Junius Spencer Morgan

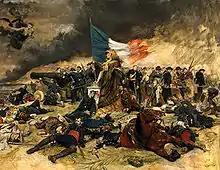
Morgan's decision to finance the French during the losing days of the Franco-Prussian War netted him a profit of £1.5 million.

Still, Morgan was ambitious to place his bank on par with the Rothschilds and Barings Bank. In 1870, after the Battle of Sedan and the establishment of a provisional French Third Republic in Tours, Barings and Rothschilds were unwilling to establish a line of credit for the new government. Morgan led a syndicated bond issue of £10,000,000, which the syndicate sold at 15 points below par. After the fall of Paris in January and the establishment of the Paris Commune, the bonds dropped from 80 points to 55, nearly bankrupting J.S. Morgan & Co. Morgan sought to prop up the price by purchasing as many bonds as he could. The French prepaid the bonds in 1873, following the war, which brought their value up to par and netted Morgan £1,500,000 profit, which propelled J.S. Morgan & Co. into the upper ranks of international finance.